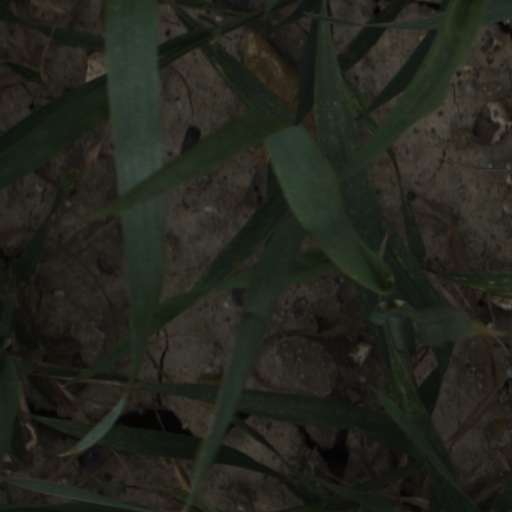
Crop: wheat